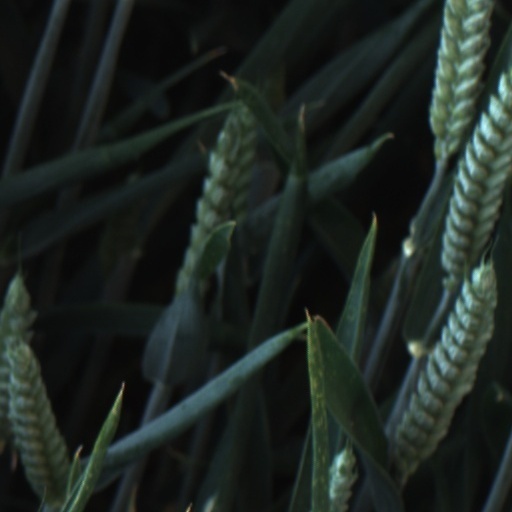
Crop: wheat